Supa Team 4

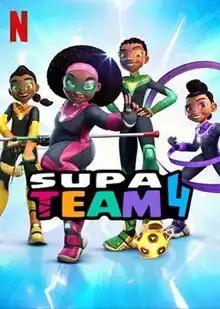
Supa Team 4 cover poster

Supa Team 4 is a superhero animated television series created by Malenga Mulendema for Netflix. It was co-produced by Triggerfish Animation Studios and Cake Entertainment, and animated at Superprod Studio. Season 1 premiered on July 20, 2023 and Season 2 premiered on December 21, 2023. It has been described as the first original African animated series on the streaming platform.